Coelurosauravus

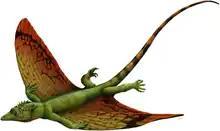
Life restoration of "Weigeltisaurus jaekeli", a close relative of "Coelurosauravus" and formerly considered a member of the genus

The rods originate from the lower-lateral surface of the body. The furling and unfurling of the gliding membrane were likely controlled by the abdominal muscles. Preserved fossils of "Weigeltisaurus" show that the bony rods had a high degree of flexibility, similar to the ribs of living gliding lizards. Due to the low-wing configuration, it is likely that the gliding surface was angled upwards to increase stability. In living gliding lizards, it has been found that the forelimbs grab hold of the membrane during flight, suggesting that the forelimbs are used to control the patagium while in flight. Similar behaviour has been proposed for weigeltisaurids. This is supported the presence of an additional phalange in the fourth digit of the hands of weigeltisaurids, which would have allowed them to more effectively grasp the wing. In a 2011 study comparing "Coelurosauravus elivensis" and other extinct gliding reptiles to modern "Draco" species, "Coelurosauravus" was found to be a less efficient glider than modern "Draco" due to its larger body size, with a wing loading around 107.9 N/m, 4.5 times than higher than "Draco," with a substantial drop in height per glide, corresponding with a steep descent angle of more than 45 degrees. However, some authors have considered that the unique configuration and aspect ratio of the wings of weigeltisaurids means that the comparison needs to be tested experimentally.